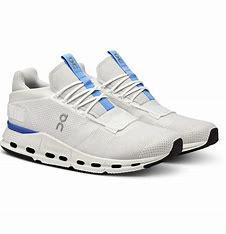
Brand: ON
Model: Cloudnova